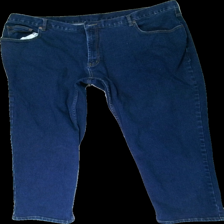
View: front
Type: Jeans
Category: Men
Brand: Not in the list
Brand text on label: plaza
Colors: Blue
Material: 100% cotton
Cut: Regular
Season: All
Trend: Denim
Price range: 100-150
Recommended usage: Reuse
Description: mörkblåa jeans